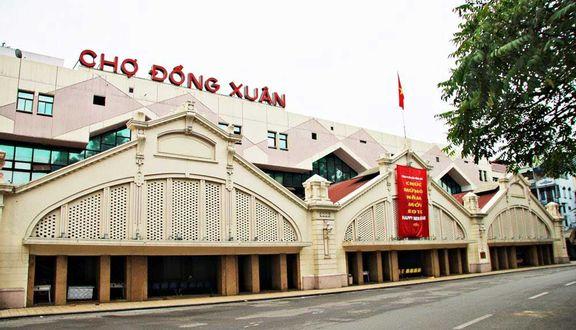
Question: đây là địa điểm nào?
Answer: đây là chợ đồng xuân